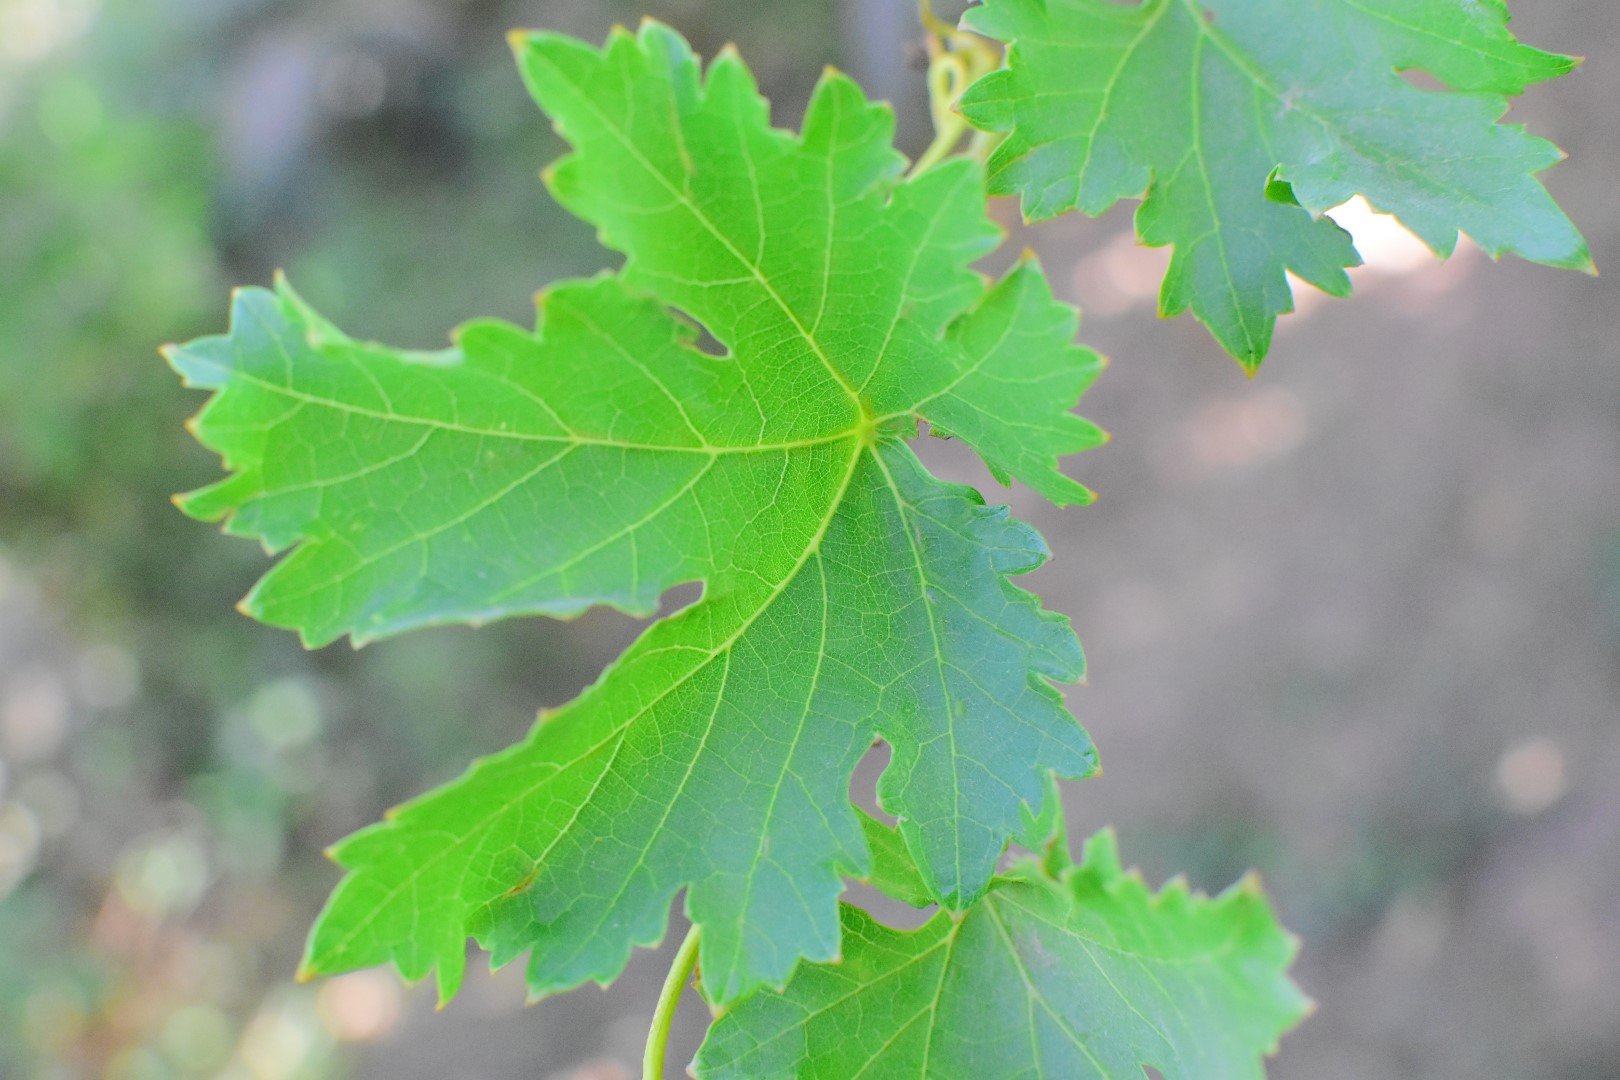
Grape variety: Deas Al-Annz